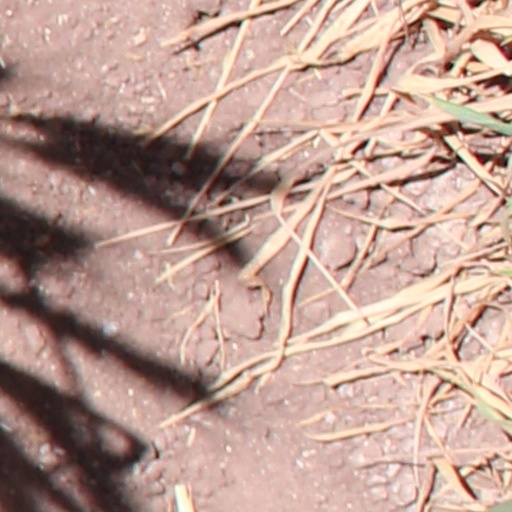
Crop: wheat